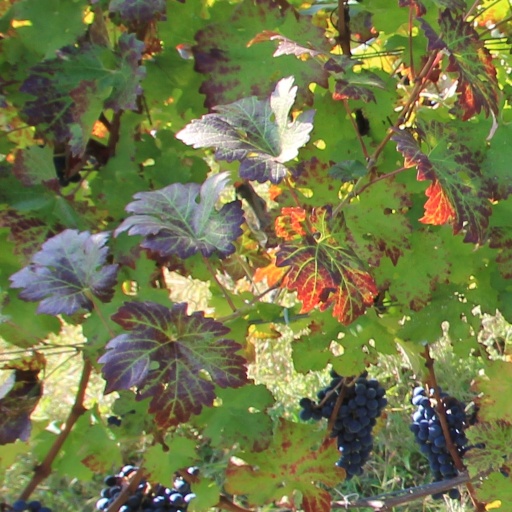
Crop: grape